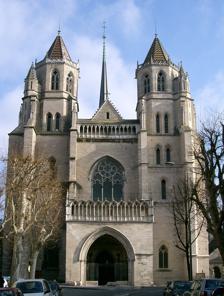
Building: Dijon Cathedral
Country: France
Year built: 1325
Cathedral located in  Dijon, Burgundy, France Dijon Cathedral Cathedral of St Benignus of Dijon Cathédrale Saint-Bénigne de Dijon Religion Affiliation Roman Catholic Church Province Archdiocese of Dijon Region Burgundy Rite Roman Ecclesiastical or organizational status Cathedral Year consecrated 1393 Status Active Location Location Dijon , France Geographic coordinates 47°19′17″N 5°2′4″E / 47.32139°N 5.03444°E / 47.32139; 5.03444 Architecture Type Church Style Gothic , Romanesque Groundbreaking 1280 Completed 1325 Dijon Cathedral , or the Cathedral of Saint Benignus of Dijon ( French : Cathédrale Saint-Bénigne de Dijon ), is a Roman Catholic church located in the town of Dijon , Burgundy , France , and dedicated to Saint Benignus of Dijon . The Gothic cathedral building, constructed between 1280 and 1325, and dedicated on 9 April 1393, is a listed national monument . Originating as the church of the Abbey of St. Benignus , it became the seat of the Diocese of Dijon during the French Revolution , replacing the previous cathedral when it was secularised, and has been the seat of the succeeding Archbishopric of Dijon since the elevation of the diocese in 2002. History The first church here was a basilica built over the supposed sarcophagus of Saint Benignus, which was placed in a crypt constructed for it by Saint Gregory of Langres in 511; the basilica over the crypt was completed in 535. From the early 9th century St. Bénigne was the personal monastery of the bishops of Langres. In 869 Isaac, Bishop of Langres, re-founded it as a Benedictine abbey, and restored the basilica at the same time. In 989 Bruno, Bishop of Langres, requested Mayeul , Abbot of Cluny , to send monks to re-settle the abbey, grown decadent, as a Cluniac house. In 990 William of Volpiano was appointed the new abbot. By 1002, the ruin of the previous building had been razed and construction began on a new Romanesque structure designed by William, consisting of a subterranean church round the sarcophagus of Benignus, a ground floor church for worship, and a rotunda , 17 metres in diameter, on three levels in the place of the apse, linking the two. Dedicated in October 1016 by Lambert I , this suite of buildings was decorated in the ornate Cluniac style, of which only a few traces survive. Reconstruction of William of Volpiano's Abbey by Ann Wethey and Kenneth Conant In 1137 a fire destroyed most of the town of Dijon and damaged the monastery and its church. The repaired building was consecrated by Pope Eugene III in 1147. In 1272 the crossing tower collapsed, destroying the whole of the upper church and severely damaging the subterranean one, and smashing some of the supporting columns of the rotunda. Then the abbot, Hugh of Arc, of a powerful Burgundian family, was able, thanks to his contacts, to mobilise enough support to begin the construction of a new Gothic abbey church in 1281. Progress was at first rapid, and at Hugh's death in 1300 the building was close to completion. Progress slowed, however, and the work was not finished until 1325. The new church, unlike its Cluniac predecessor, is noted for its plainness and severity. The abbey was secularised during the French Revolution , but the church was made, firstly, a parish church, and then in 1792 the cathedral of the Diocese of Dijon. The rotunda was however destroyed at that time; all that remains is the lowest storey, which was excavated in the 19th century and has since been reworked as a crypt. Choir, Dijon Cathedral Burials Philip the Good Władysław the White , Polish Duke of the Piast dynasty See also List of Gothic Cathedrals in Europe Notes